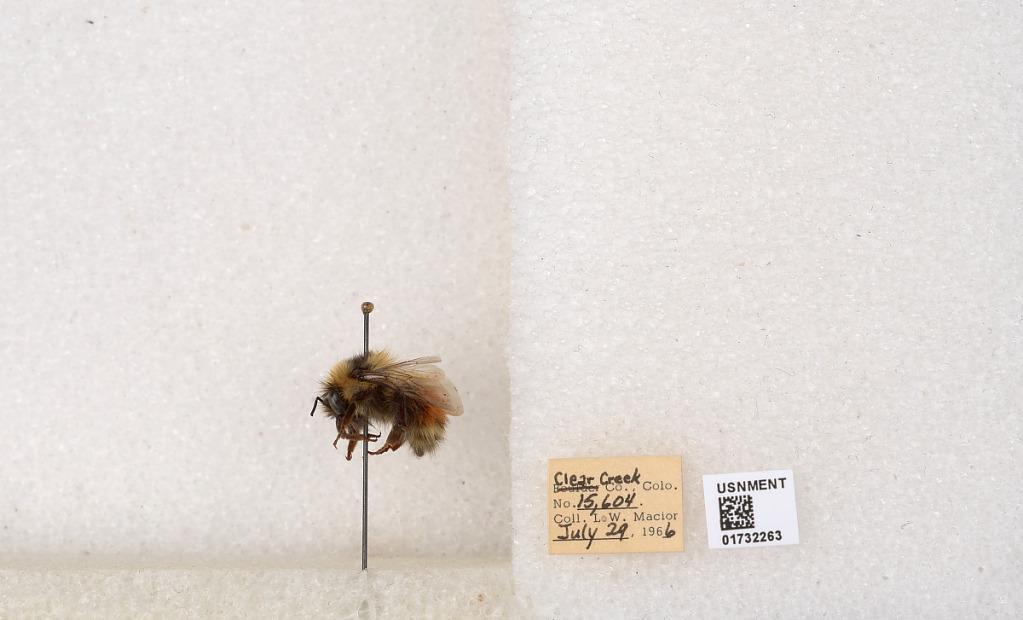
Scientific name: Bombus (Pyrobombus) sylvicola Kirby
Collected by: L. Macior
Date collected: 1966-7-29
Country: United States
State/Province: Colorado
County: Clear Creek
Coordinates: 39.7006, -105.694